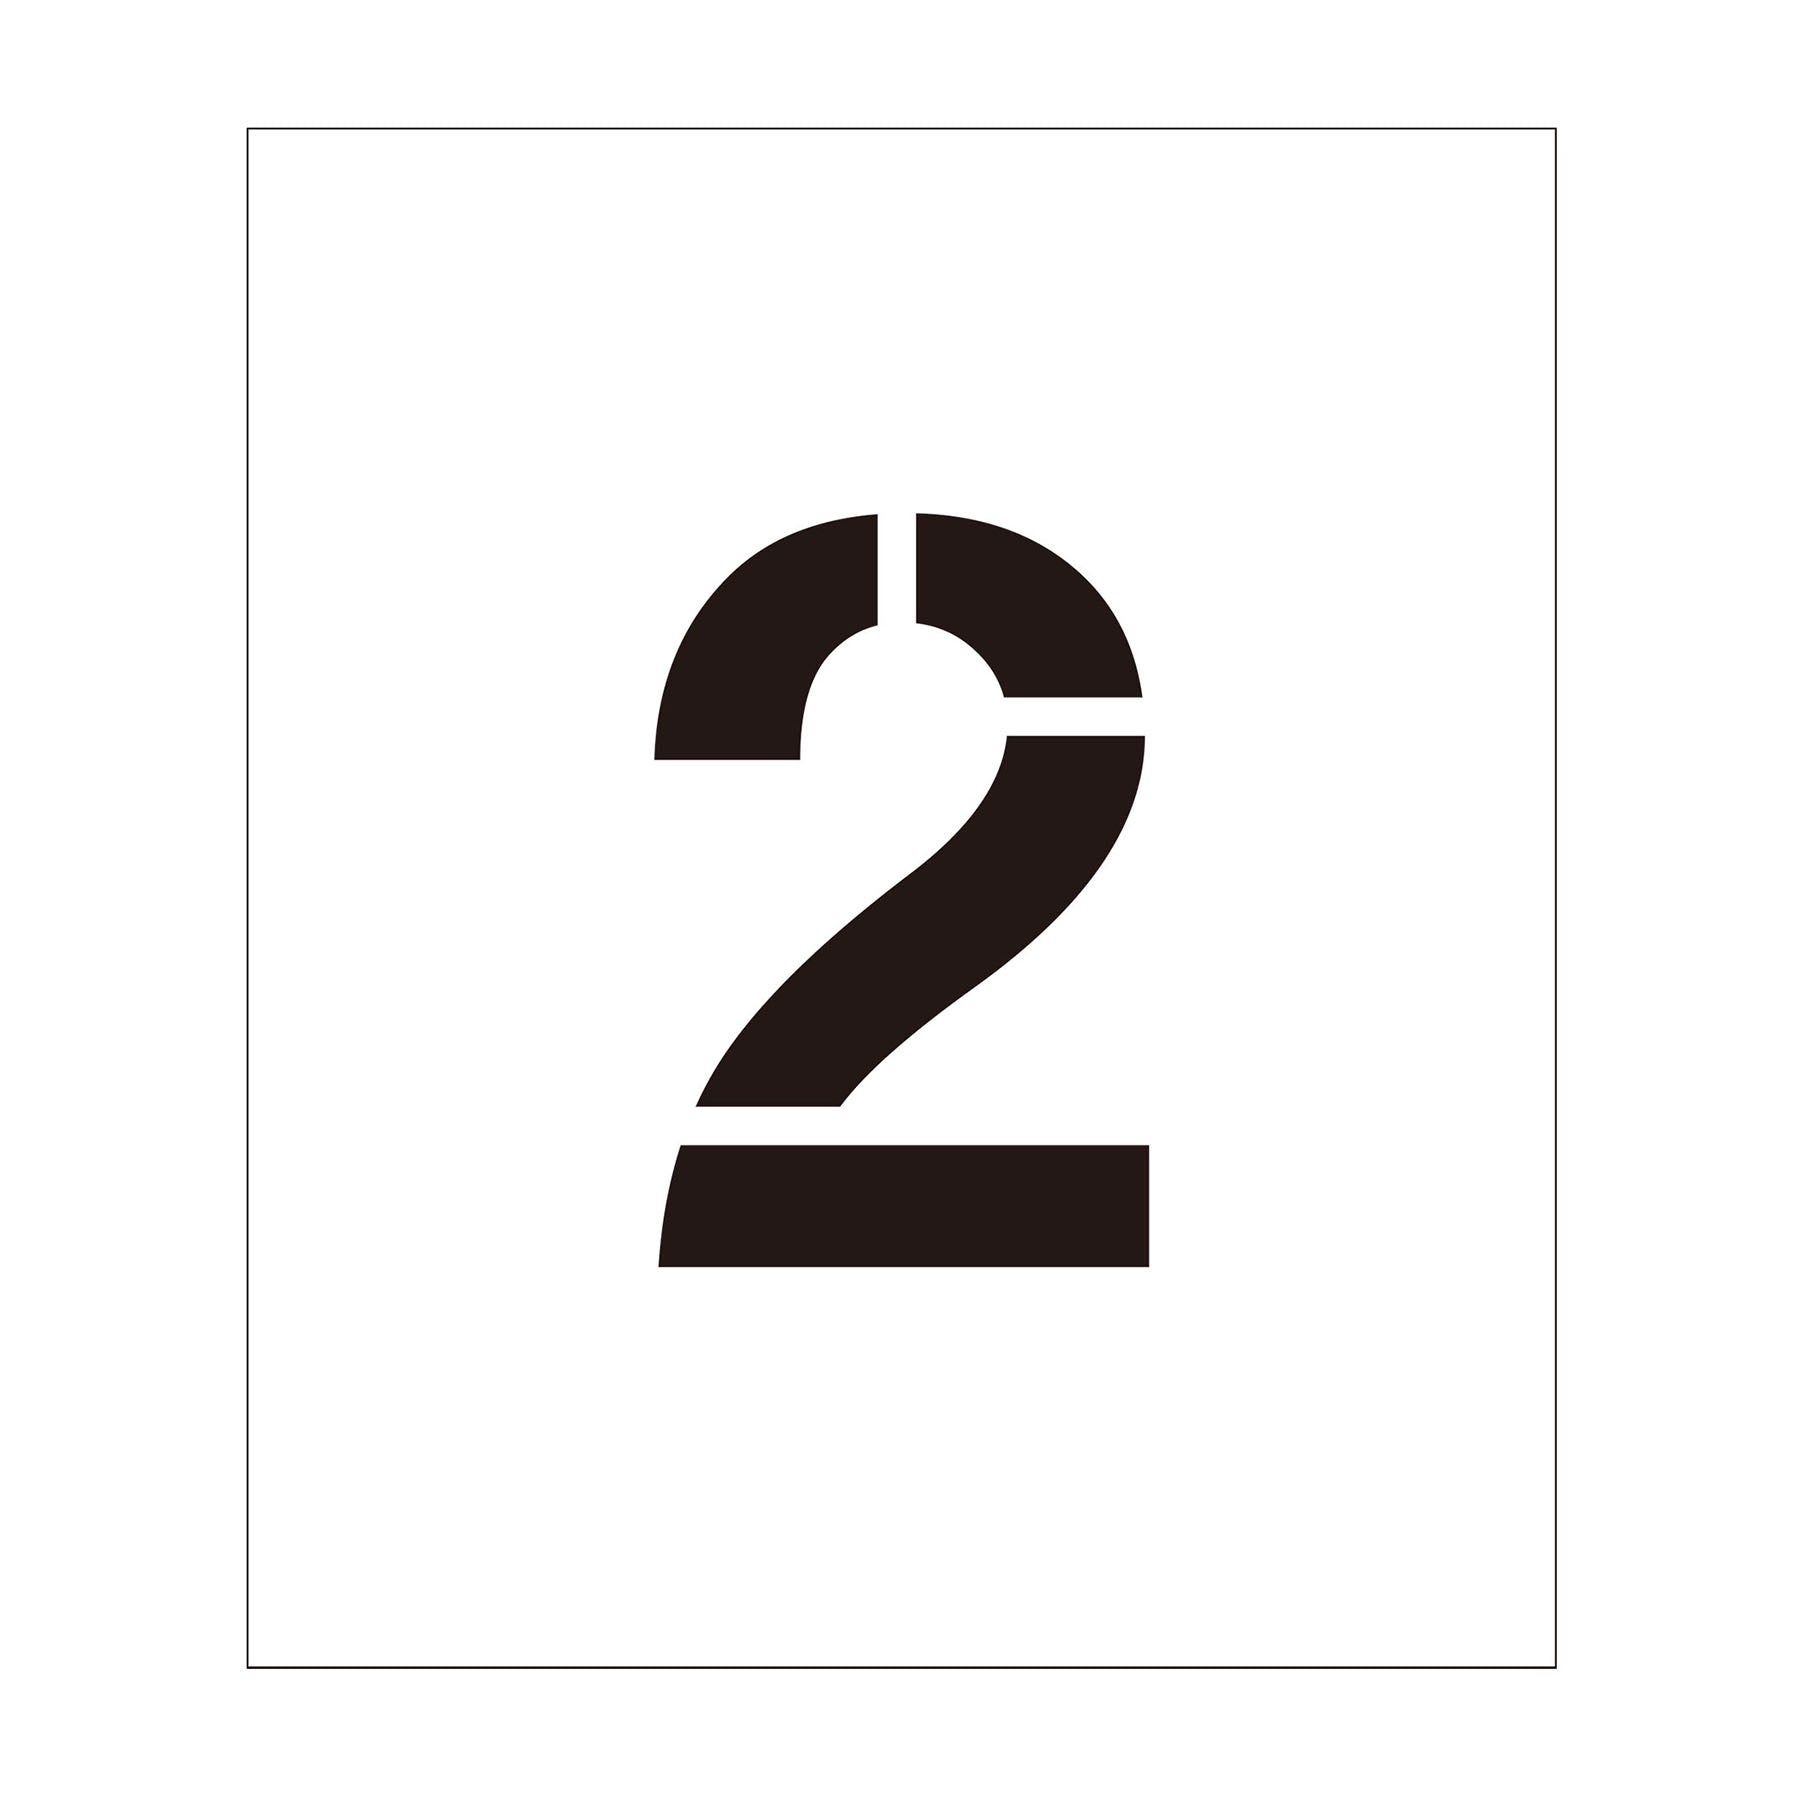
吹付けプレート　ステンシル　文字高３００　数字２　マグネット
吹付けプレート ステンシル 文字高３００ マグネットは、マーキングスプレーを吹き付けて文字を表示する為のプレートです。 吹き付けるだけで文字を印字できます。 水性スプレー専用です。 やわらかいマグネット素材ですので曲げて曲面への吹き付け印字も可能です。 異方性の強力マグネットを使用しております。
Brand: GREEN CROSS-select 工事現場の安全対策用品なら
Category: Arts & Entertainment > Hobbies & Creative Arts > Arts & Crafts > Art & Crafting Tools > Craft Measuring & Marking Tools > Stencil Machines > Manual Stencil Machines